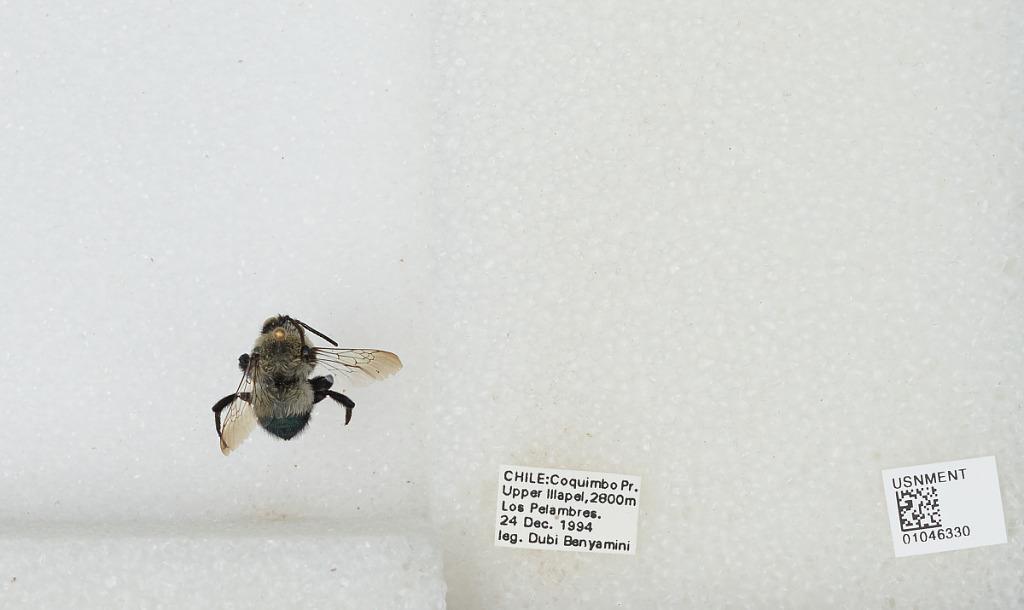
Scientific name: Bombus sp.
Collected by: D. Benyamini
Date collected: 1994-12-24
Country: Chile
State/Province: Coquimbo
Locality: Los Pelambres, Upper Illapel